1974 Copa Interamericana

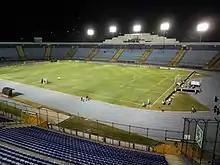
Estadio Mateo Flores was the venue for both matches

Both games were held in Estadio Mateo Flores in Guatemala City for economic reasons, after a proposal from Municipal to Independiente. As the match attracted more interest of Guatemalan fans than Argentine supporters, both teams agreed to play the series in Guatemala.